Bob Sapp

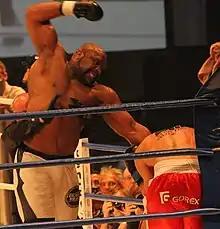
Sapp's characteristic fighting style, based on aggression and strength.

Sapp's second Pride match was against two-time RINGS Openweight Champion Kiyoshi Tamura. Though Tamura was a highly respected fighter who held wins over the likes of Pat Miletich, Jeremy Horn and Renzo Gracie, he was giving up 150 lbs to his foe and was quickly overwhelmed by the much larger American, succumbing to strikes just 11 seconds into the bout.